Tina Flognman

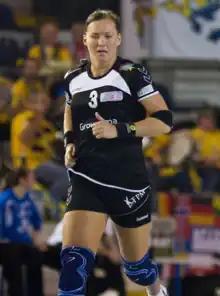
Tina Flognman (2012)

Tina Flognman (born 29 June 1981) is a Swedish former handball player who played for the Danish clubs Viborg HK and GOG Håndbold, French Toulon Métropole Var Handball and IK Sävehof and HK Varberg in Sweden. She also featured in the Sweden women's national handball team.